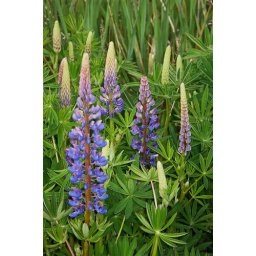
This little patch of lupins was growing all by itself beside the sand at the beach